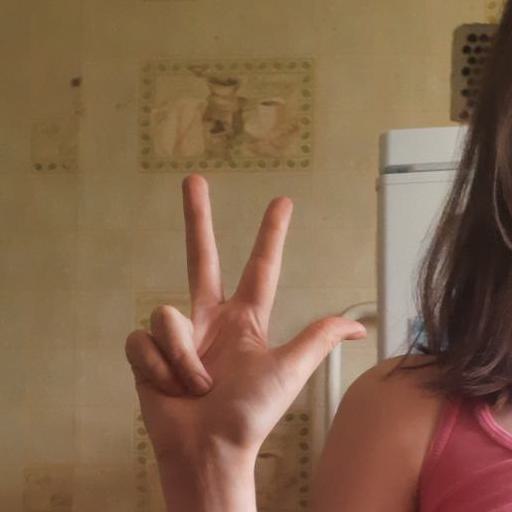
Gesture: three2